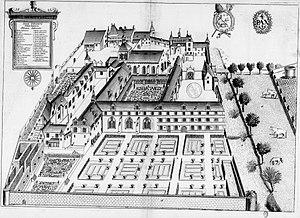
Abbaye de Villeloin - Plan de l'ancienne abbaye au 17ème siècle - plan Monasticon Gallicanum.
L’abbaye Saint-Sauveur de Villeloin est une ancienne abbaye bénédictine située à Villeloin-Coulangé, près de Loches, en Indre-et-Loire. Elle a été fondée au IXᵉ siècle par deux chevaliers : Mainard et Mainerius.
Dom Michel Germain, né à Péronne le 28 août 1645 et mort le 23 janvier 1694, est un moine de la congrégation bénédictine réformée de Saint-Maur, érudit et historien français, principalement connu comme étant le créateur du Monasticon Gallicanum.
Le Monasticon Gallicanum est une collection de 168 planches gravées de vues topographiques représentant les 147 monastères de l'ordre de Saint-Benoît, congrégation de Saint-Maur et deux cartes des établissements bénédictins en France.
Villeloin-Coulangé est une commune française de la région Centre-Val de Loire située dans le département d'Indre-et-Loire, au sud-est de Tours. D'une superficie de 3 452 hectares, la commune fait partie de la communauté de communes Loches Sud Touraine dans le canton de Loches. En 2014, elle comptait 647 habitants, répartis entre le bourg et l'ensemble des hameaux. Ses habitants sont appelés les Villaloupéens.